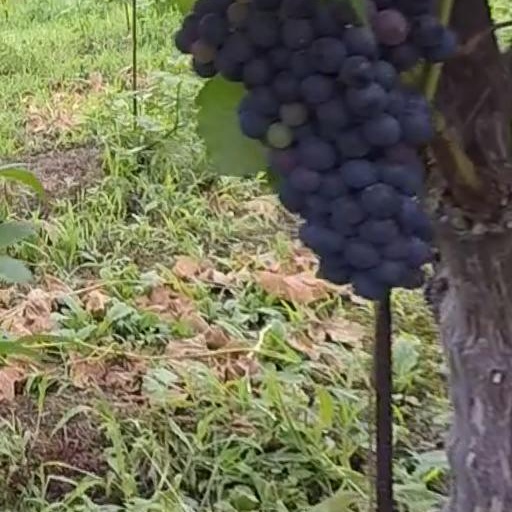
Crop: grape